CP Lacertae

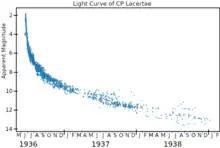
The light curve of CP Lacertae plotted from AAVSO data

CP Lacertae (also known as Nova Lacertae 1936 or "CP Lac") was a nova, which lit up on June 18, 1936 in the constellation Lacerta. It was discovered independently by several observers including Leslie Peltier in the US, E. Loreta in Italy, Włodzimierz Zonn (astronomer from Poland observing from Greece) and Kazuaki Gomi, a Japanese barber who discovered the nova during the 19 June 1936 total solar eclipse.